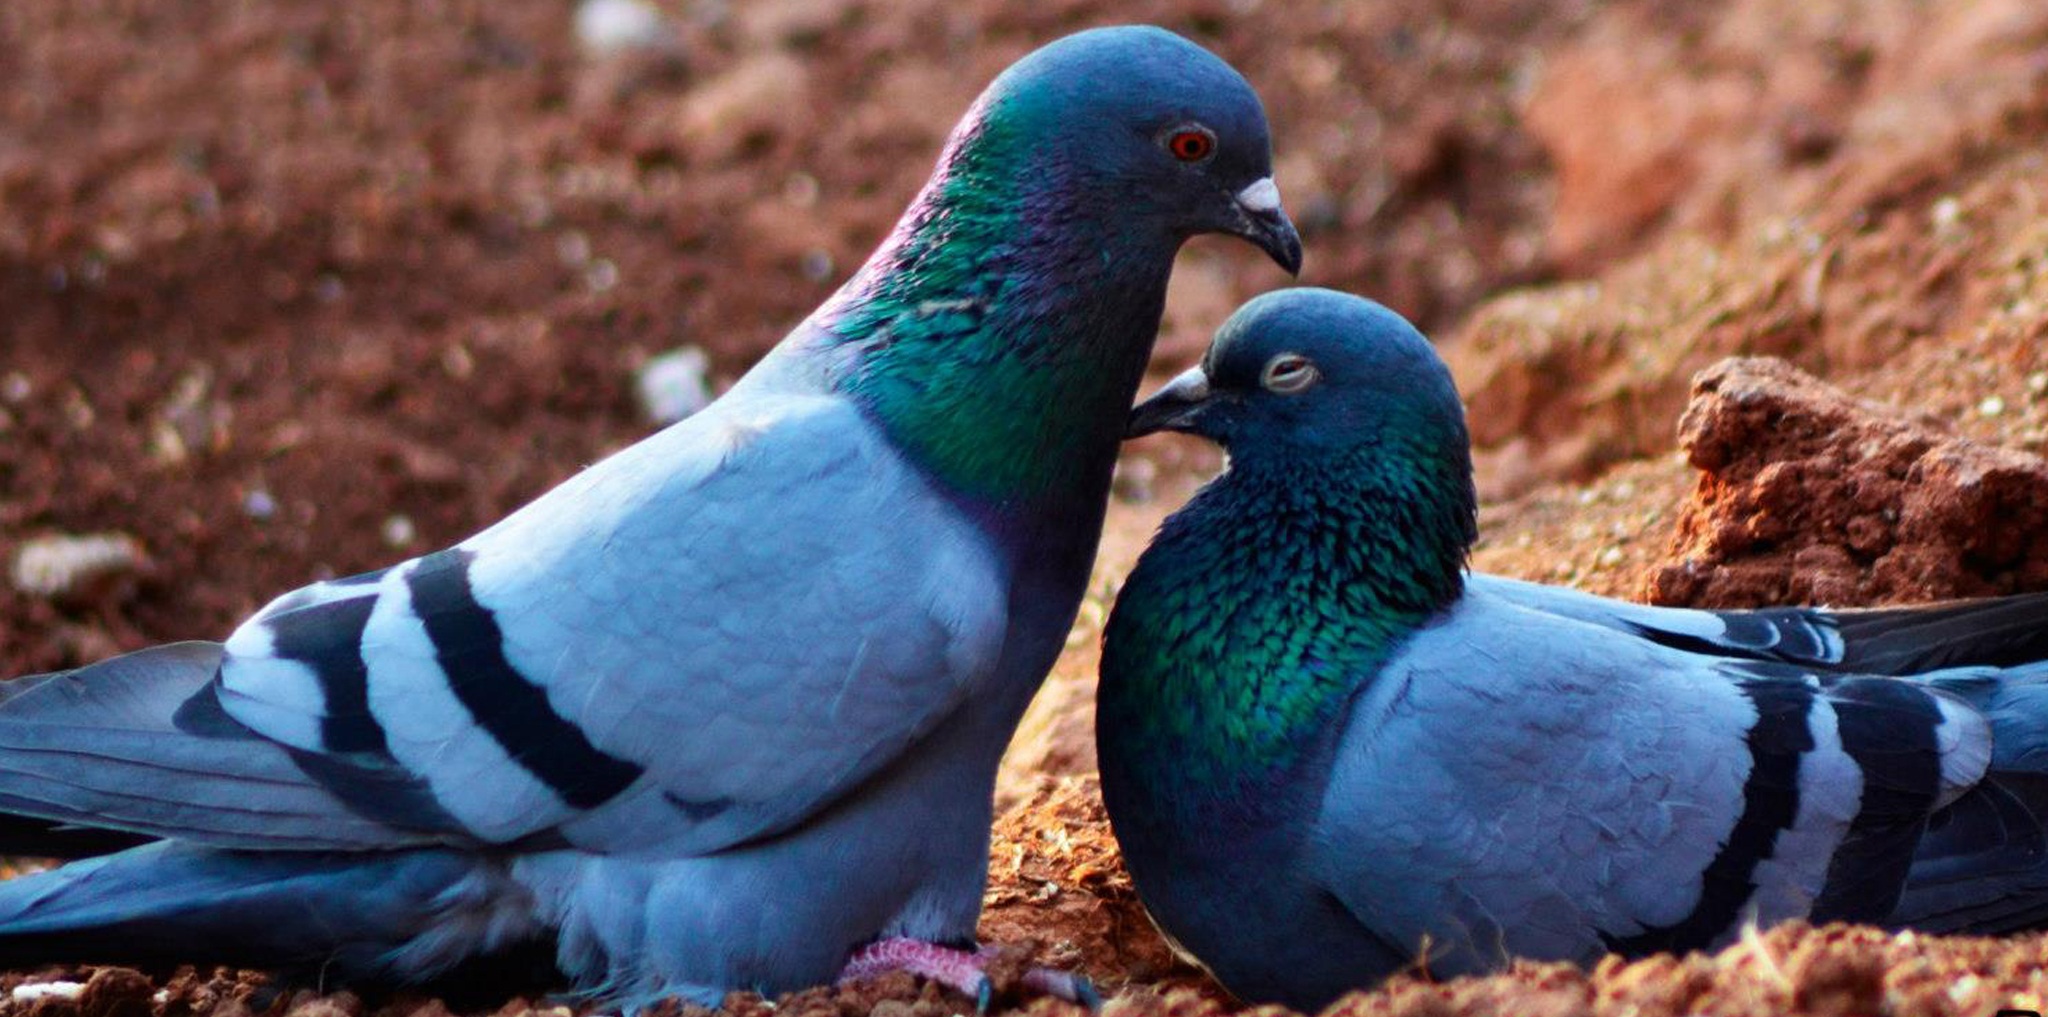
nature, bird, wildlife, beak, romance, blue, fauna, pigeon, lovebirds, dove, vertebrate, pigeons and doves, stock dove